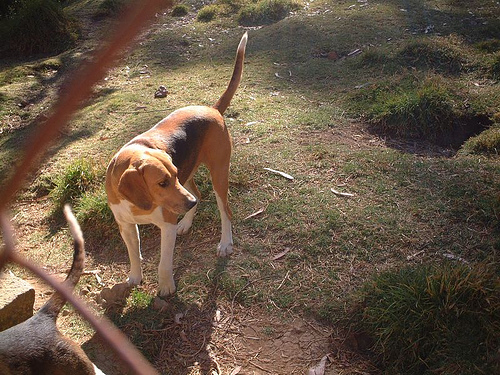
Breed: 223-n000074-English_foxhound